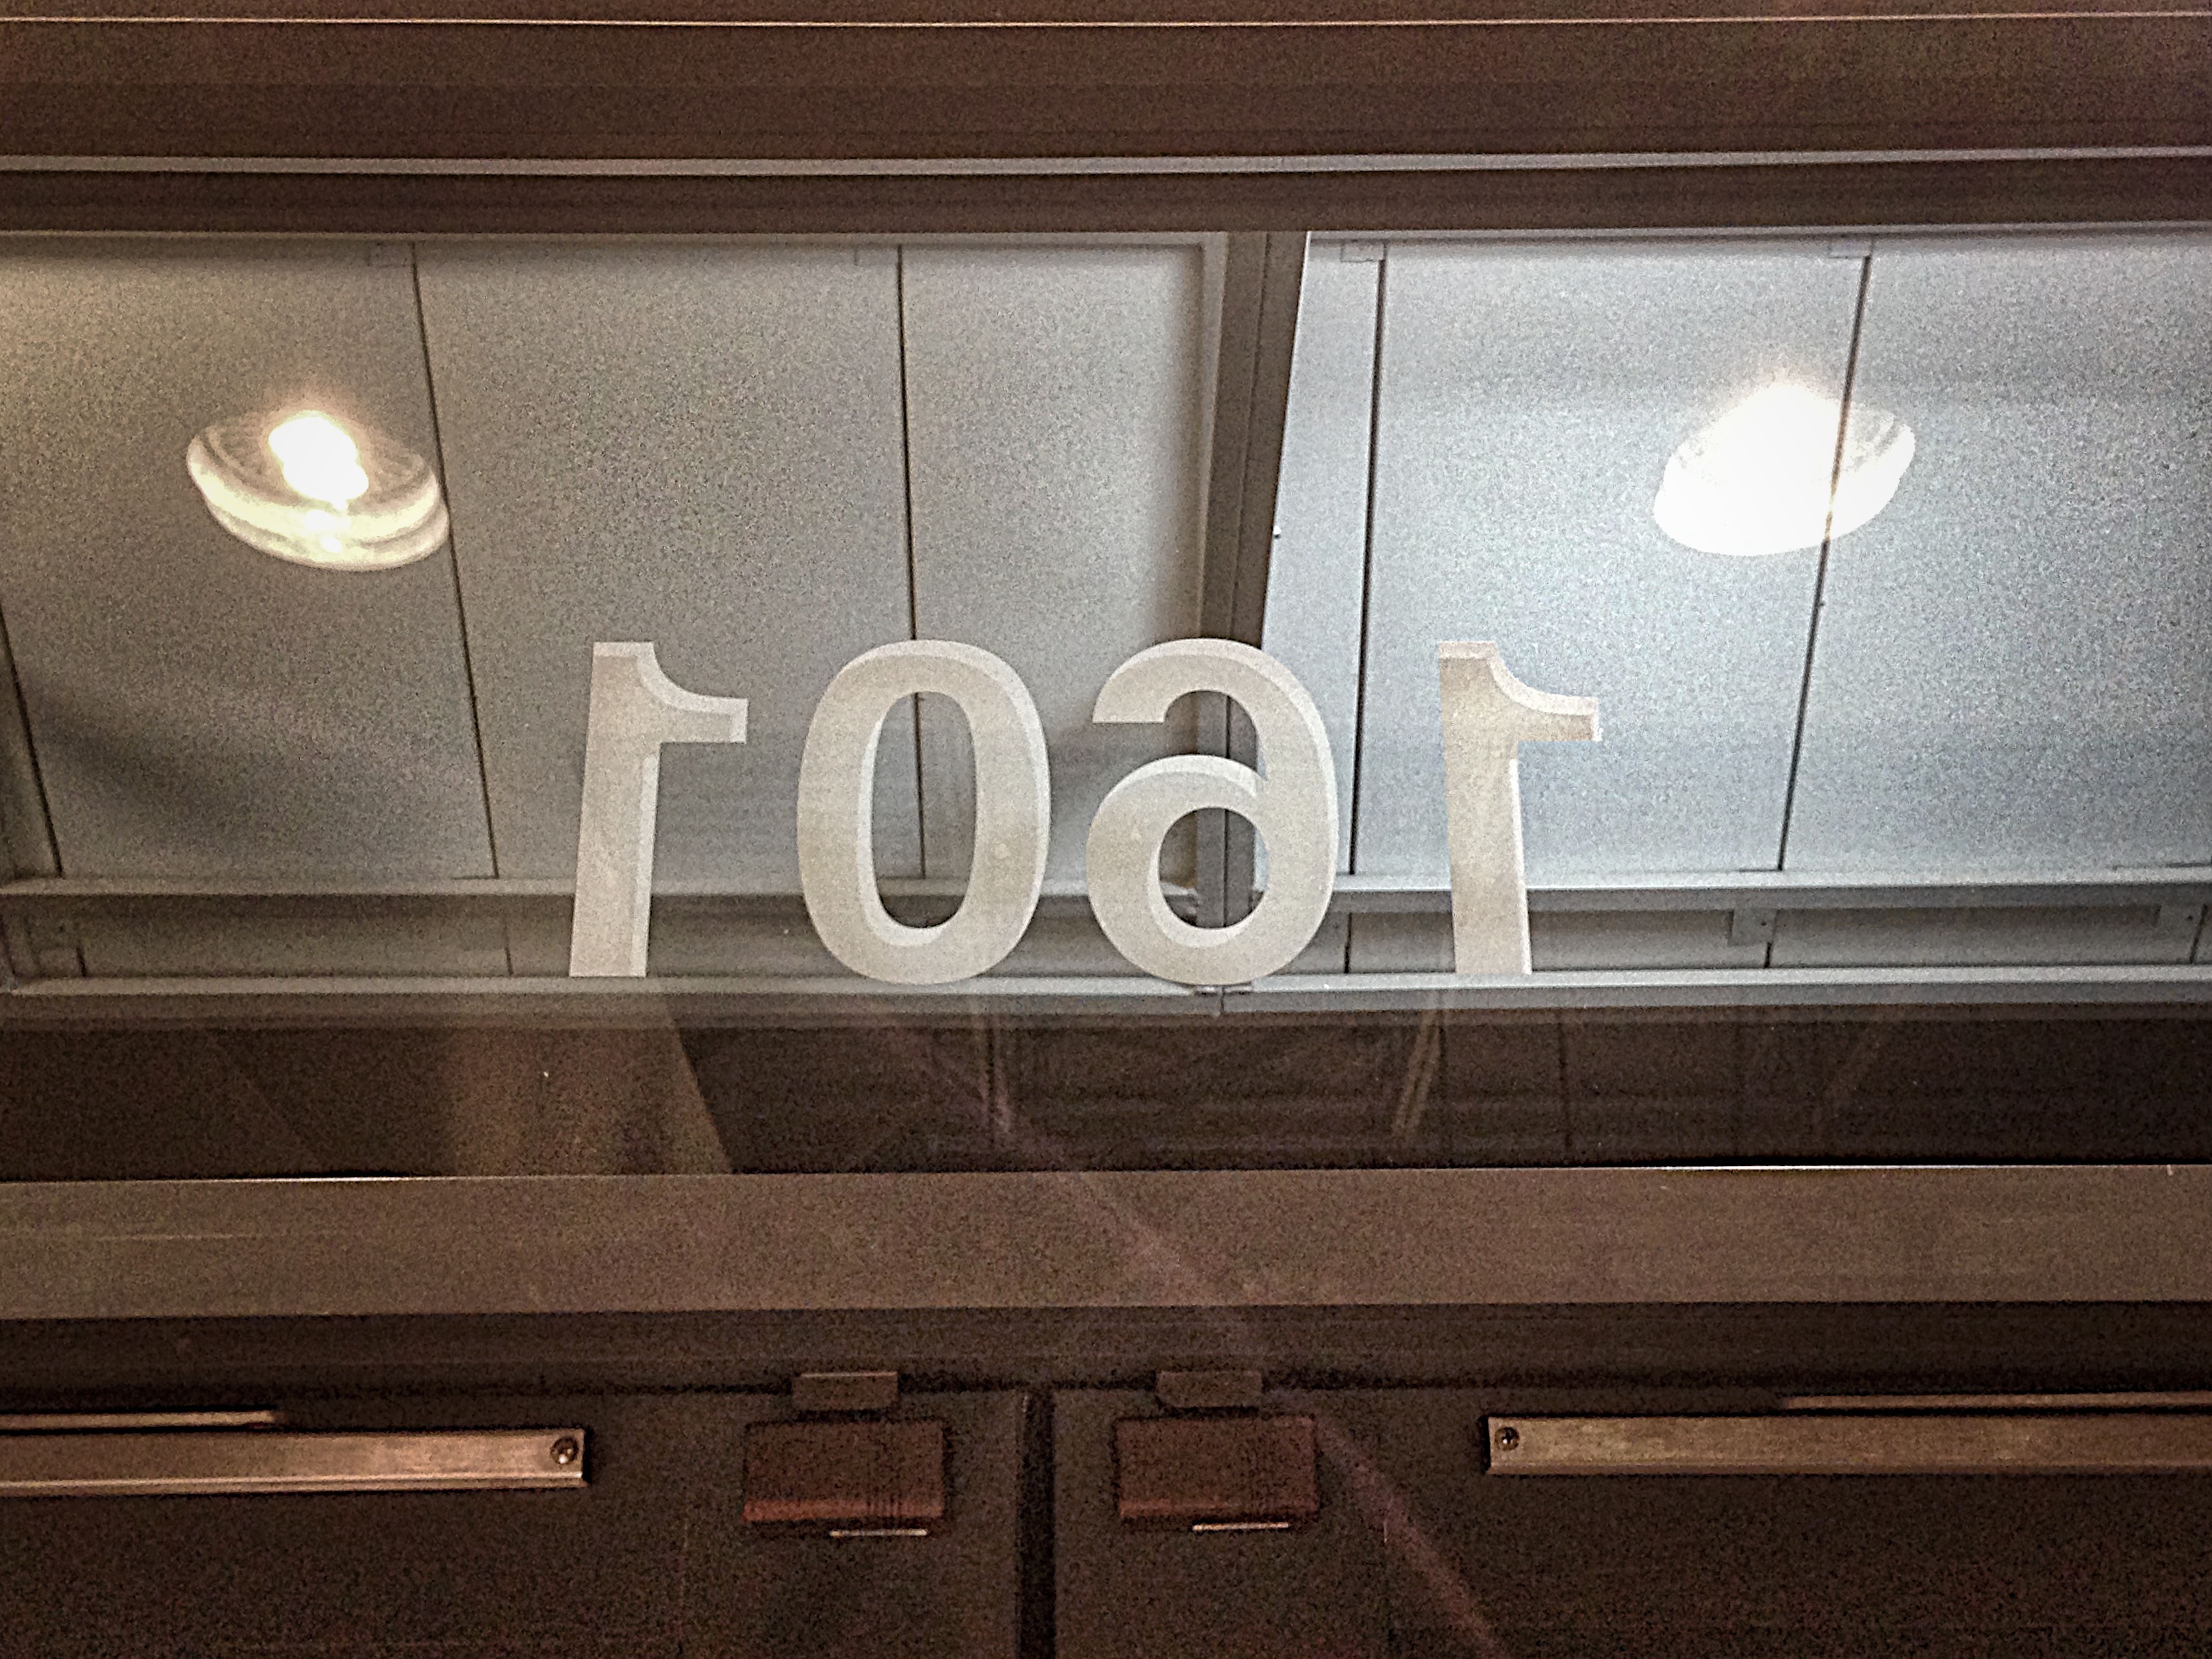
light, wood, floor, wall, ceiling, furniture, room, lighting, interior design, design, ds106, 106, flooring, automotive exterior, window covering